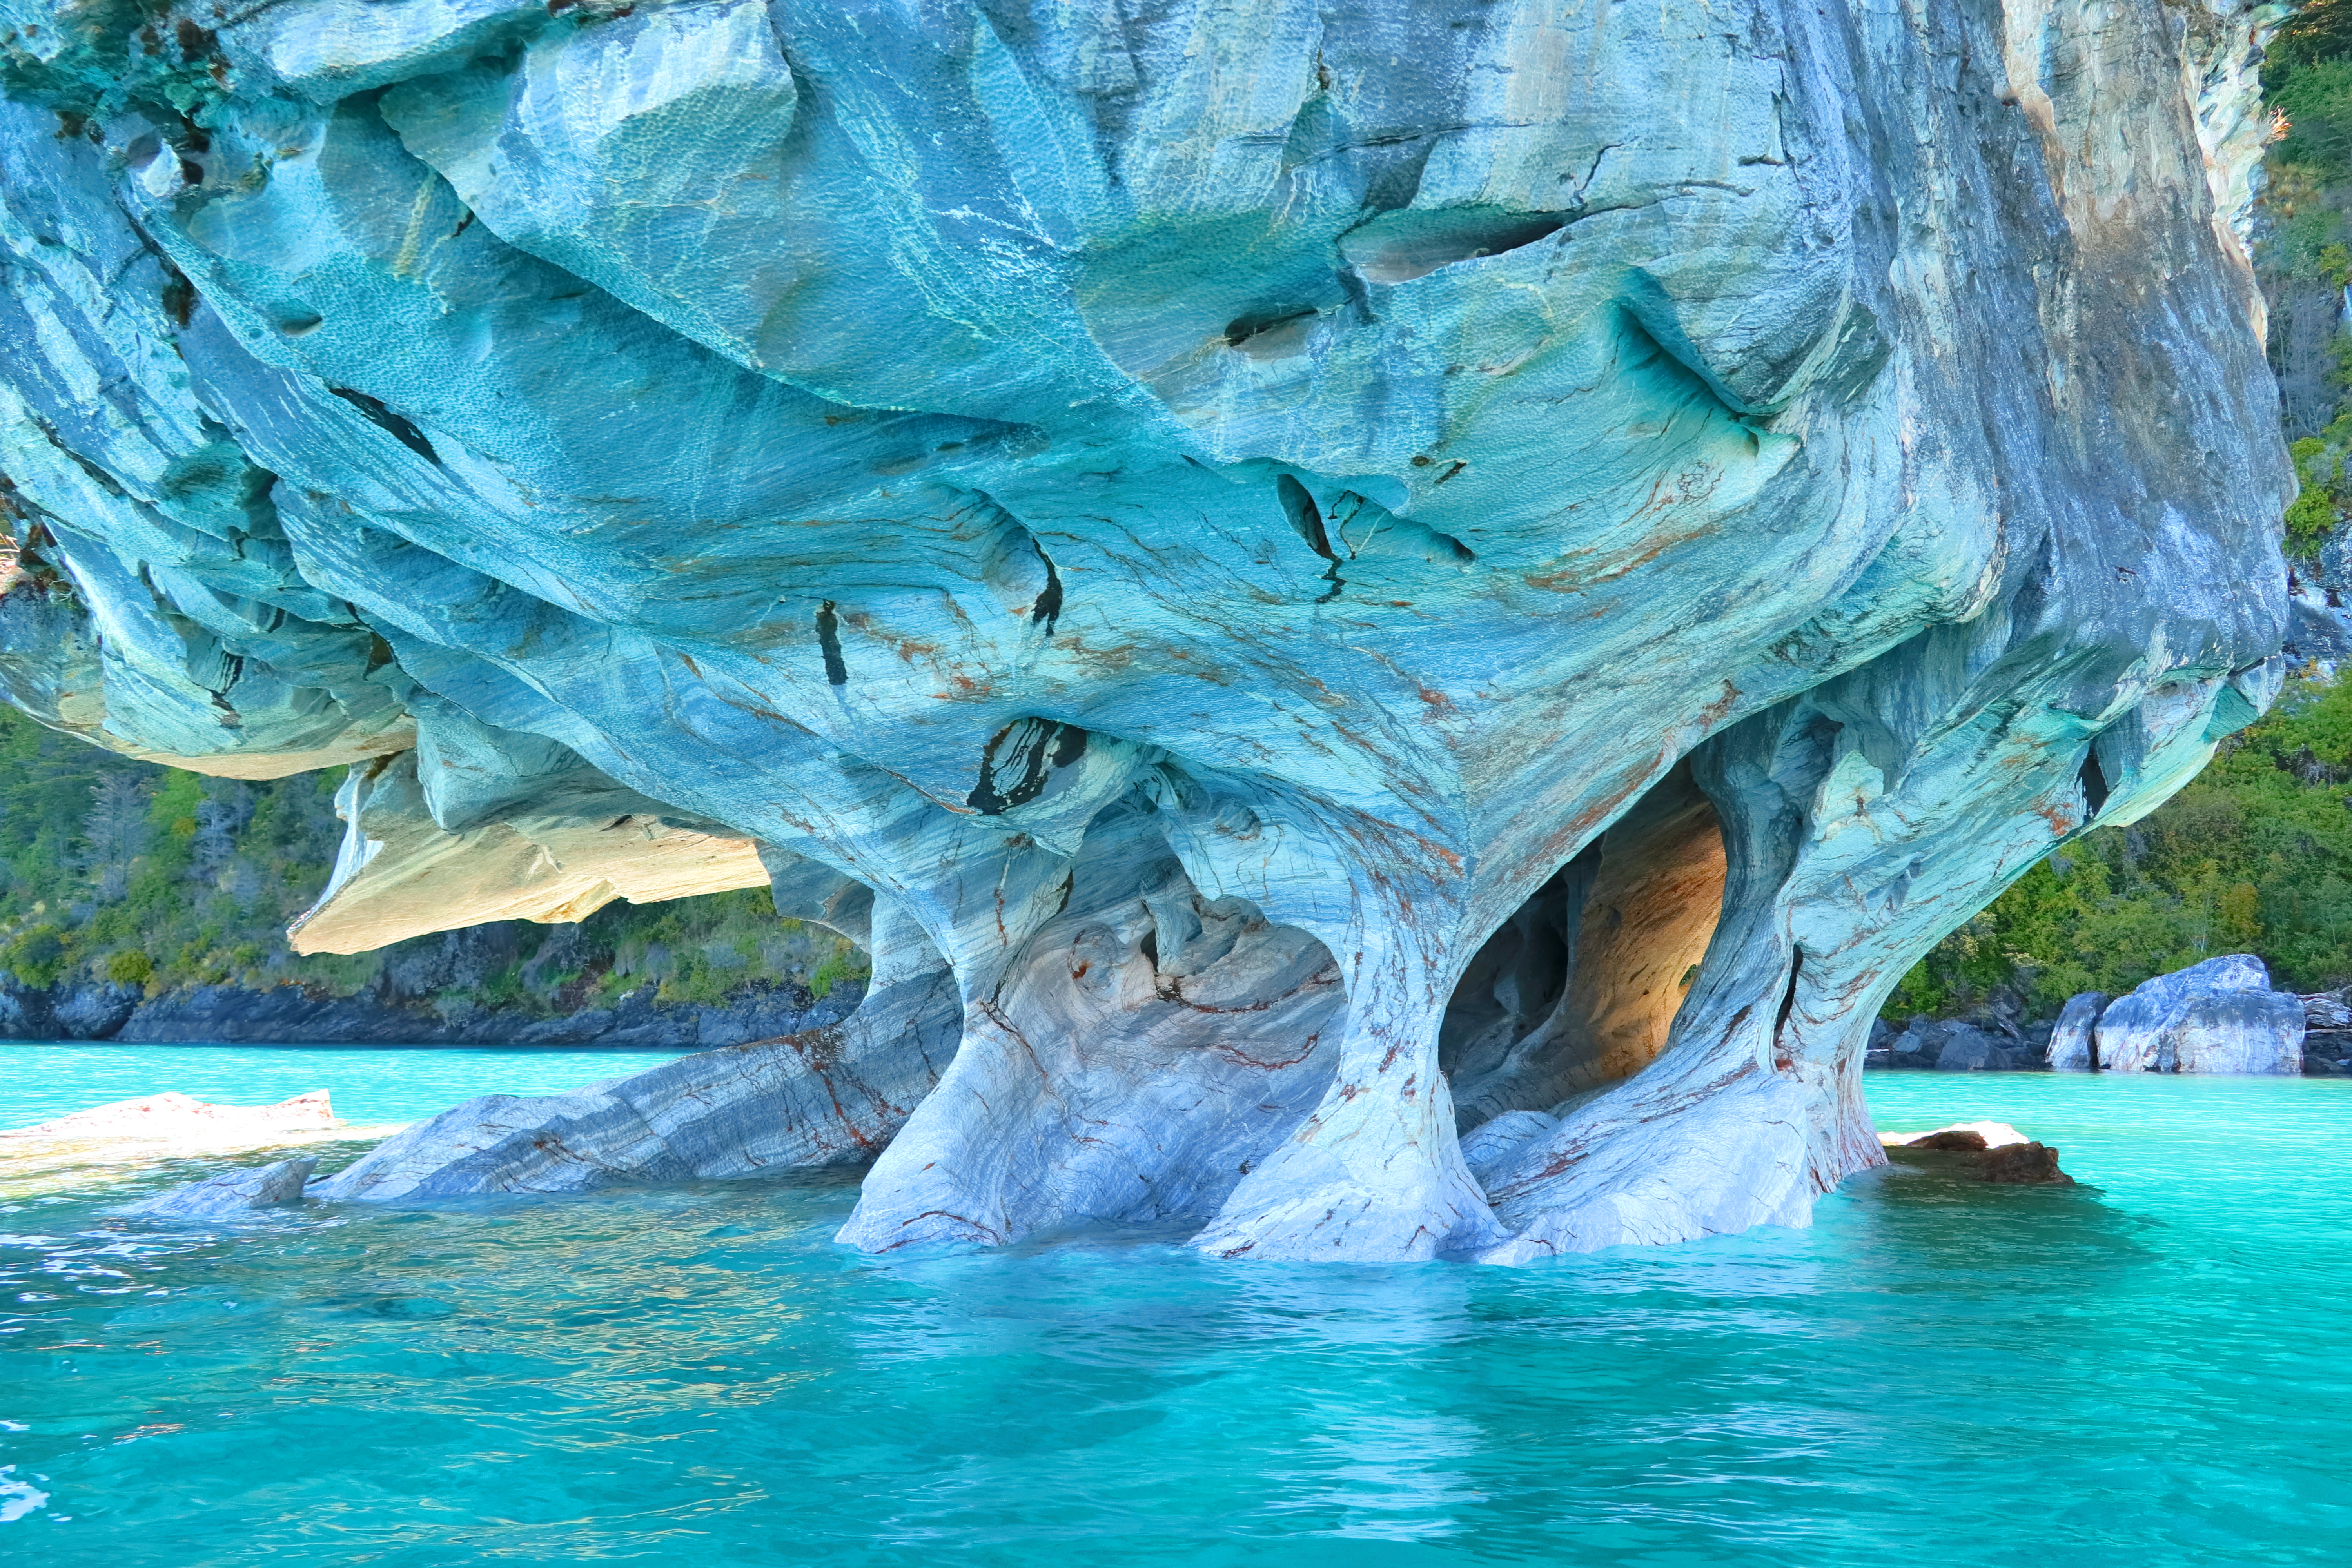
marble caves, patagonia, chile, travel, attractions, nature, colours, water, water resources, plant, azure, natural environment, natural landscape, watercourse, tree, sea cave, lake, aqua, woody plant, leisure, formation, fluvial landforms of streams, art, trunk, electric blue, natural arch, rock, recreation, wilderness, reflection, water feature, fun, freezing, landscape, tropics, ocean, wave, erosion, wildlife, sea, stream, inlet, painting